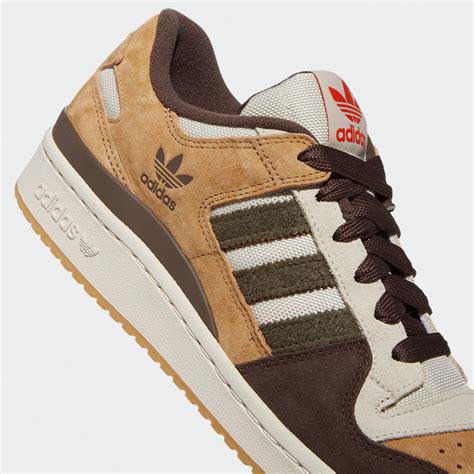
Brand: Adidas
Model: Forum 84